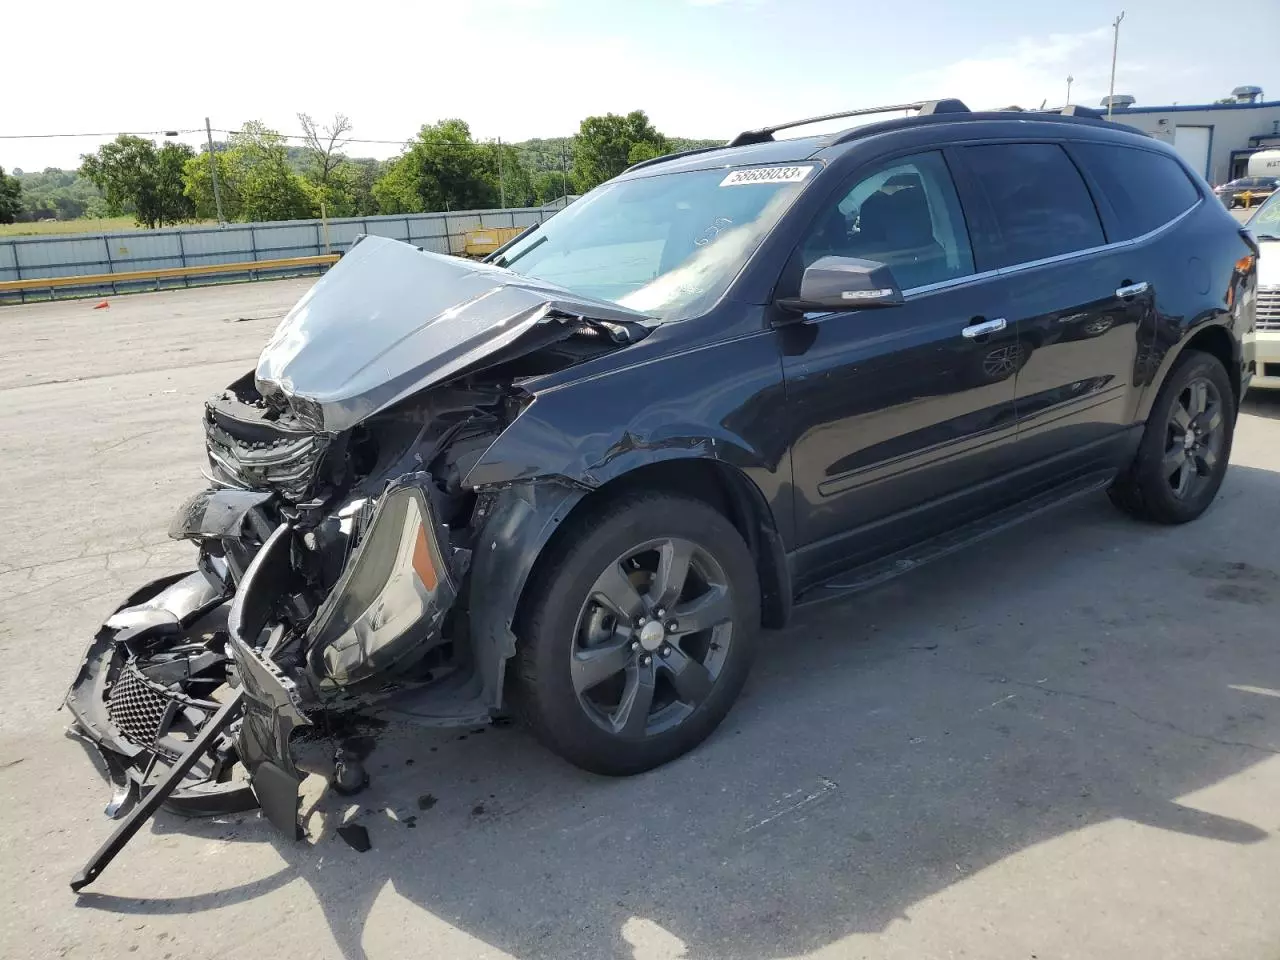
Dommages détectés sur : plaque d'immatriculation avant, pare-choc avant, feu avant gauche, capot, aile avant gauche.
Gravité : majeur